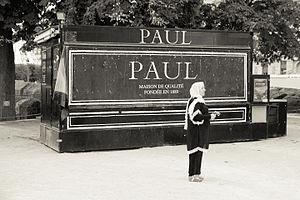
Paul est une franchise de magasins proposant pains, viennoiseries et pâtisseries. Le réseau Paul compte plus de 620 points de vente à travers le monde.